M. Baliah Naidu

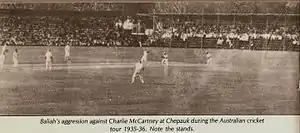
Baliah's aggression against Charlie McCartney 1935–36

Madras comprised four of today's states: Tamilnadu, Karnataka, Andhra Pradesh, and Kerala. In the First Presidency match of 1915, Baliah remained unbeaten on 70 in a second innings total. Baliah's golden moment was against the Marylebone Cricket Club, England who toured India under Douglas Jardine in 1933–34. While the other members of the Indian Cricket Federation team quailed before the leading fast bowlers, his 36-run knock brought out all the richness of his batting and evoked unstinted praise from E. H. D. Sewell in the columns of the "Times of India". Baliah, who captained the Indian Cricket Federation (ICF), saved the innings from being an utter rout.